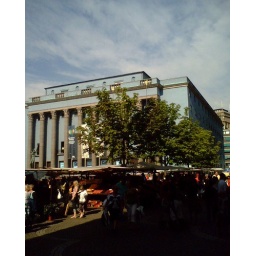
Concert hall by the fruit market